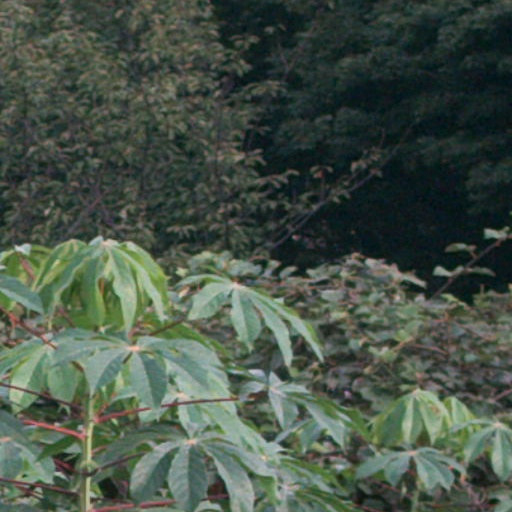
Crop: cassava